Mizuochi Station

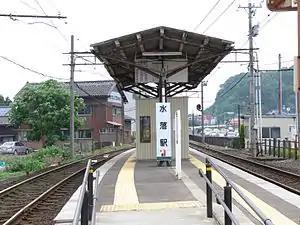
Mizuochi Station platform

is a Fukui Railway Fukubu Line railway station located in the city of Sabae, Fukui Prefecture, Japan.